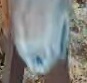
Face region: mouth_nostrils (mouth_chin_nostrils_and_profile)
Pain indicator: not_present